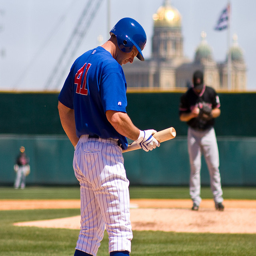
A man holding a bat while standing on top of a field.
A baseball player getting ready to hit a ball at a game.
Baseball player going up to the plate to bat
A man with a helmet is looking down at his baseball bat.
a man looking and holding his base ball bat at a game